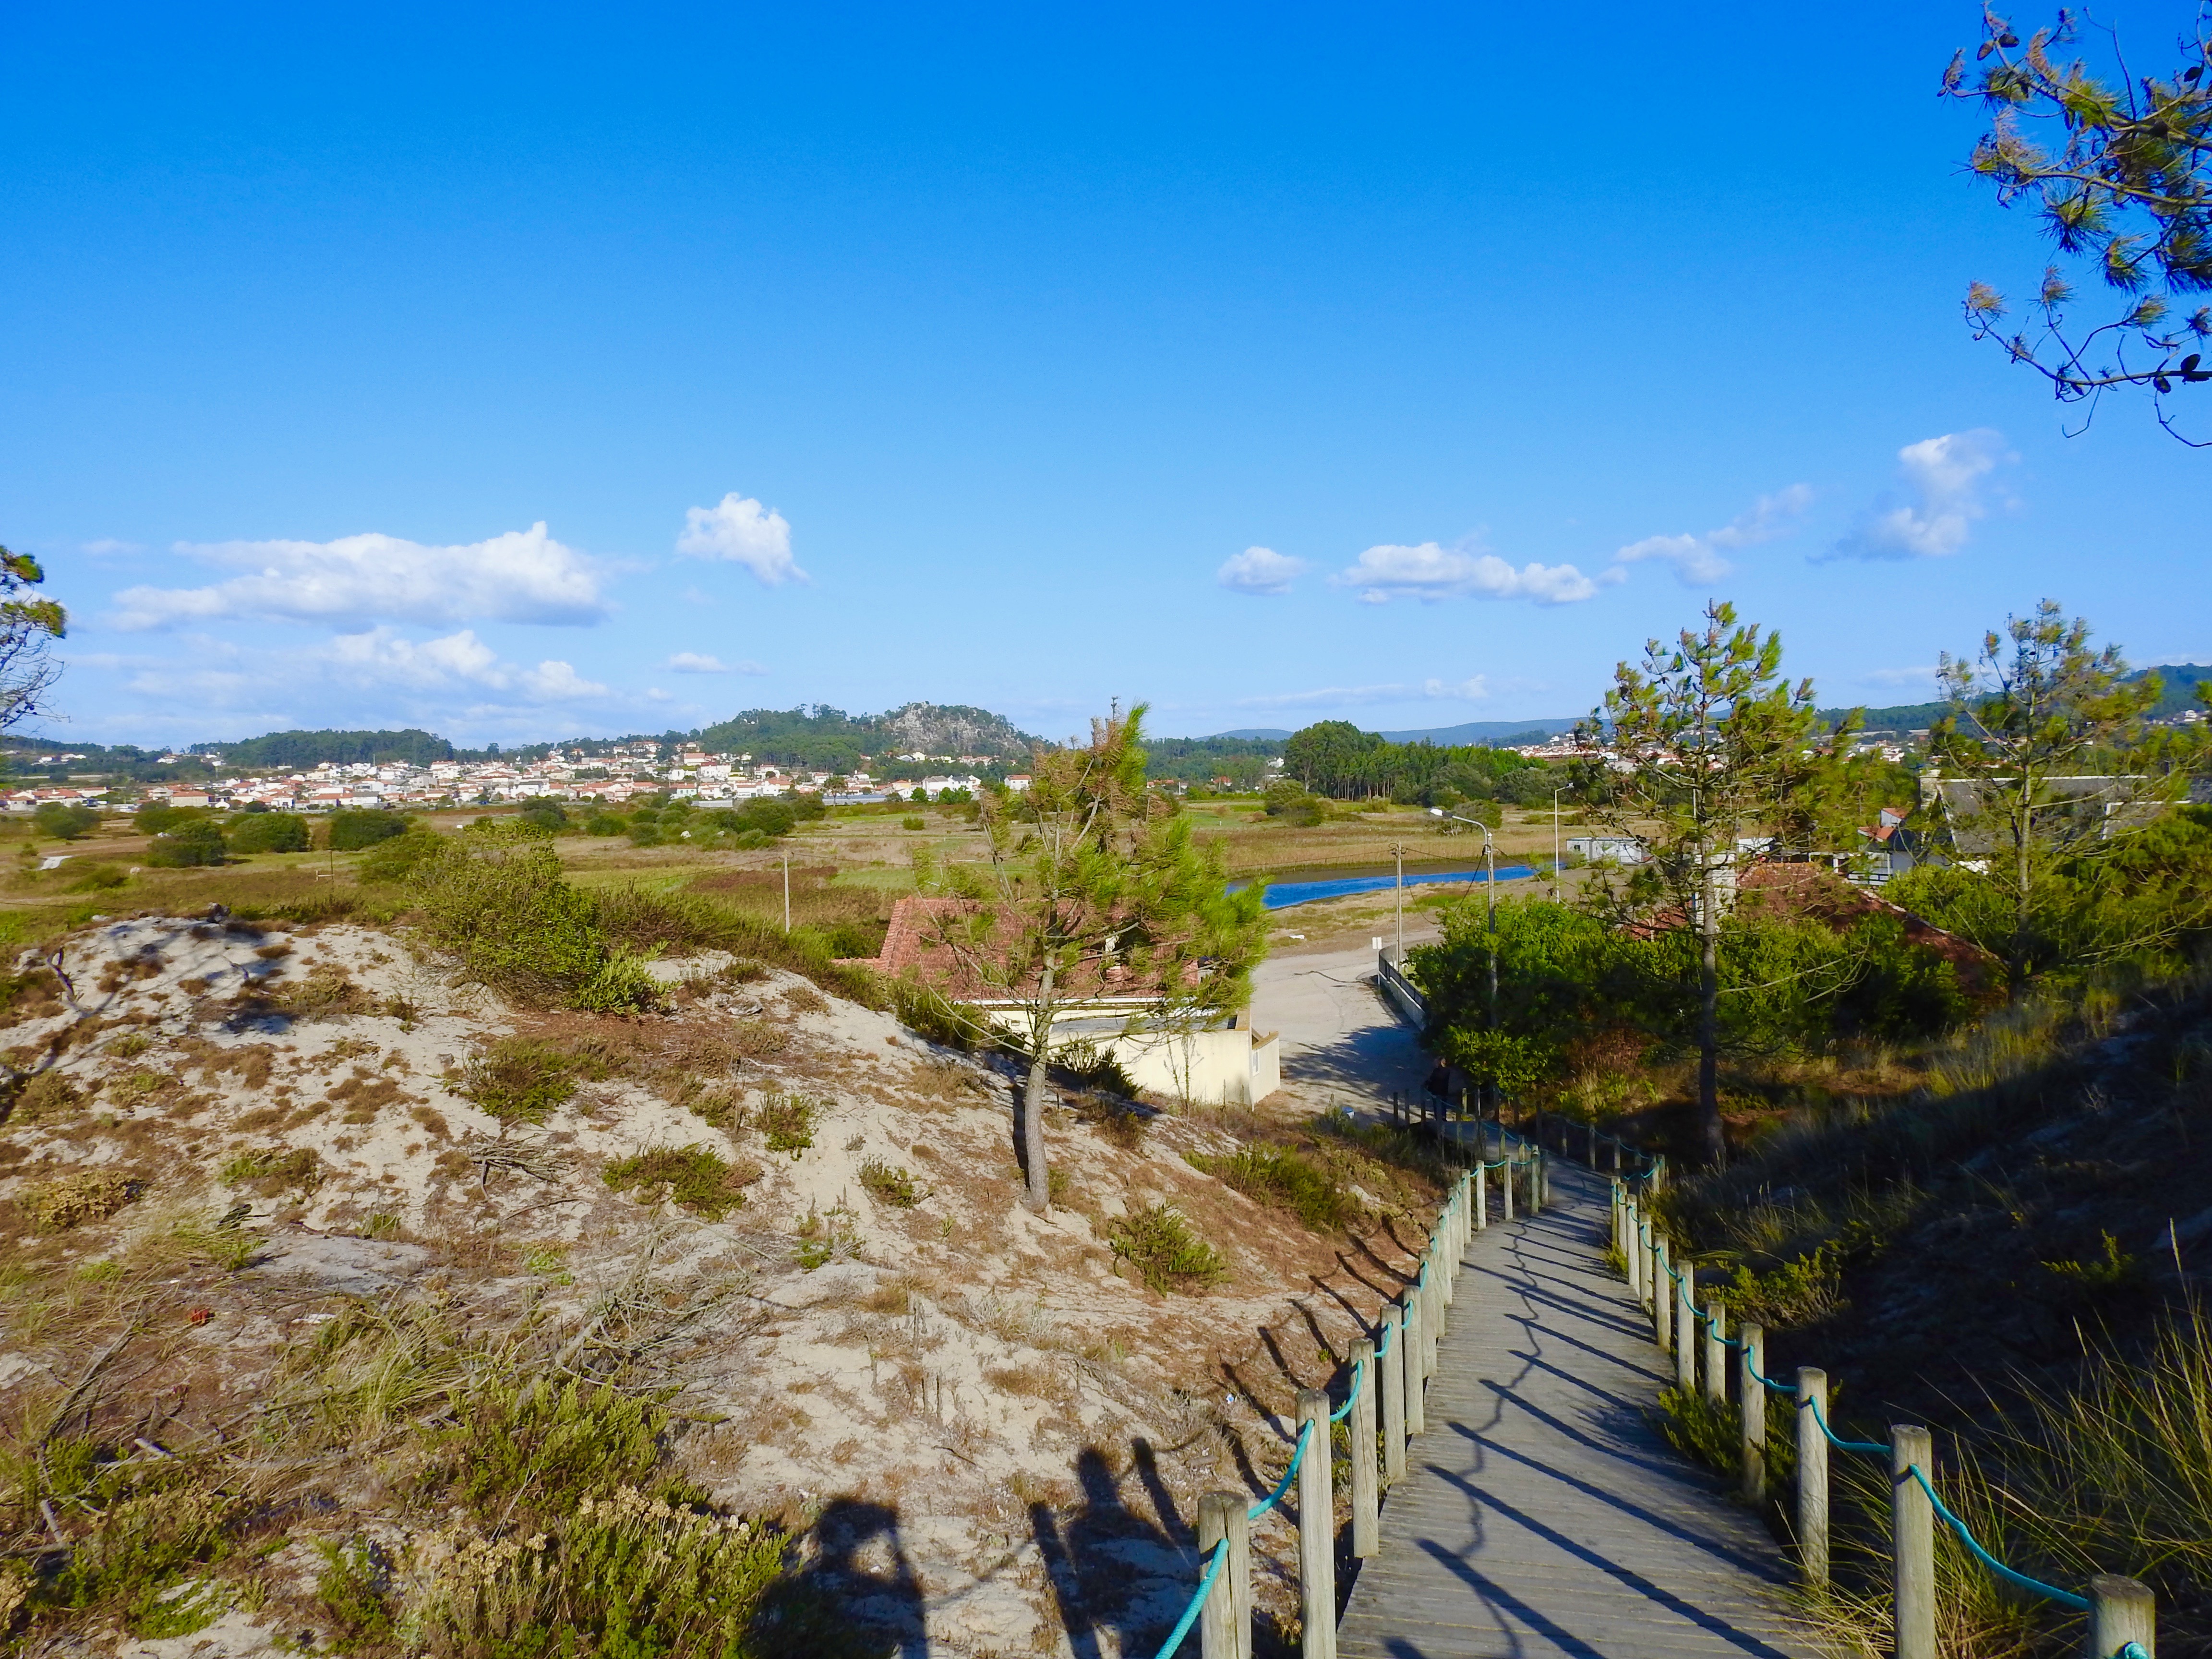
nature, sky, nature reserve, tree, trail, cloud, plant, real estate, mountain, landscape, coast, grass, hill, walkway, plant community, wetland, shrubland